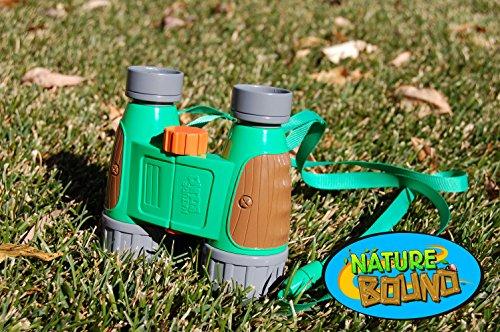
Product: Nature Bound Magnifier Lense and Binoculars Combo Set
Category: Toys & Games | Sports & Outdoor Play | Nature Exploration Toys
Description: Set includes binoculars and magnifying lens packed in color packaging.
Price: $18.62
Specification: ProductDimensions:2.5x5x7inches|ItemWeight:8ounces|ShippingWeight:8ounces(Viewshippingratesandpolicies)|DomesticShipping:ItemcanbeshippedwithinU.S.|InternationalShipping:ThisitemcanbeshippedtoselectcountriesoutsideoftheU.S.LearnMore|ASIN:B00UUS408U|Itemmodelnumber:NB509|Manufacturerrecommendedage:5-12years